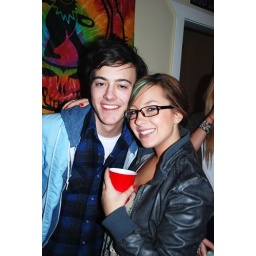
all the girls standing in the line for the bathroom 081